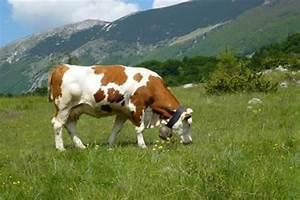
cow